Das Fest (Karlsruhe)

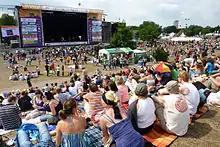
Festival site and the main stage in 2010

In December 2009, the municipal council decided to continue the festival under the guidance of 'Das Fest GmbH'. Das Fest took place from 23 to 25 July 2010 and for the first time, it cost money for entry. The site was divided into a smaller sports and family area, which continues to be accessible free of charge, and a larger music area. The sports and family area includes the DJ stage, the tent stage, an information section, and various special offers. The music area includes the main stage around the so-called 'Mount Klotz' as well as the disco stage. For the first time, day tickets for the music area were sold at a price of 5 euros on Friday and Saturday and, since 2011, were also sold for the festival on Sunday, which had previously been free.